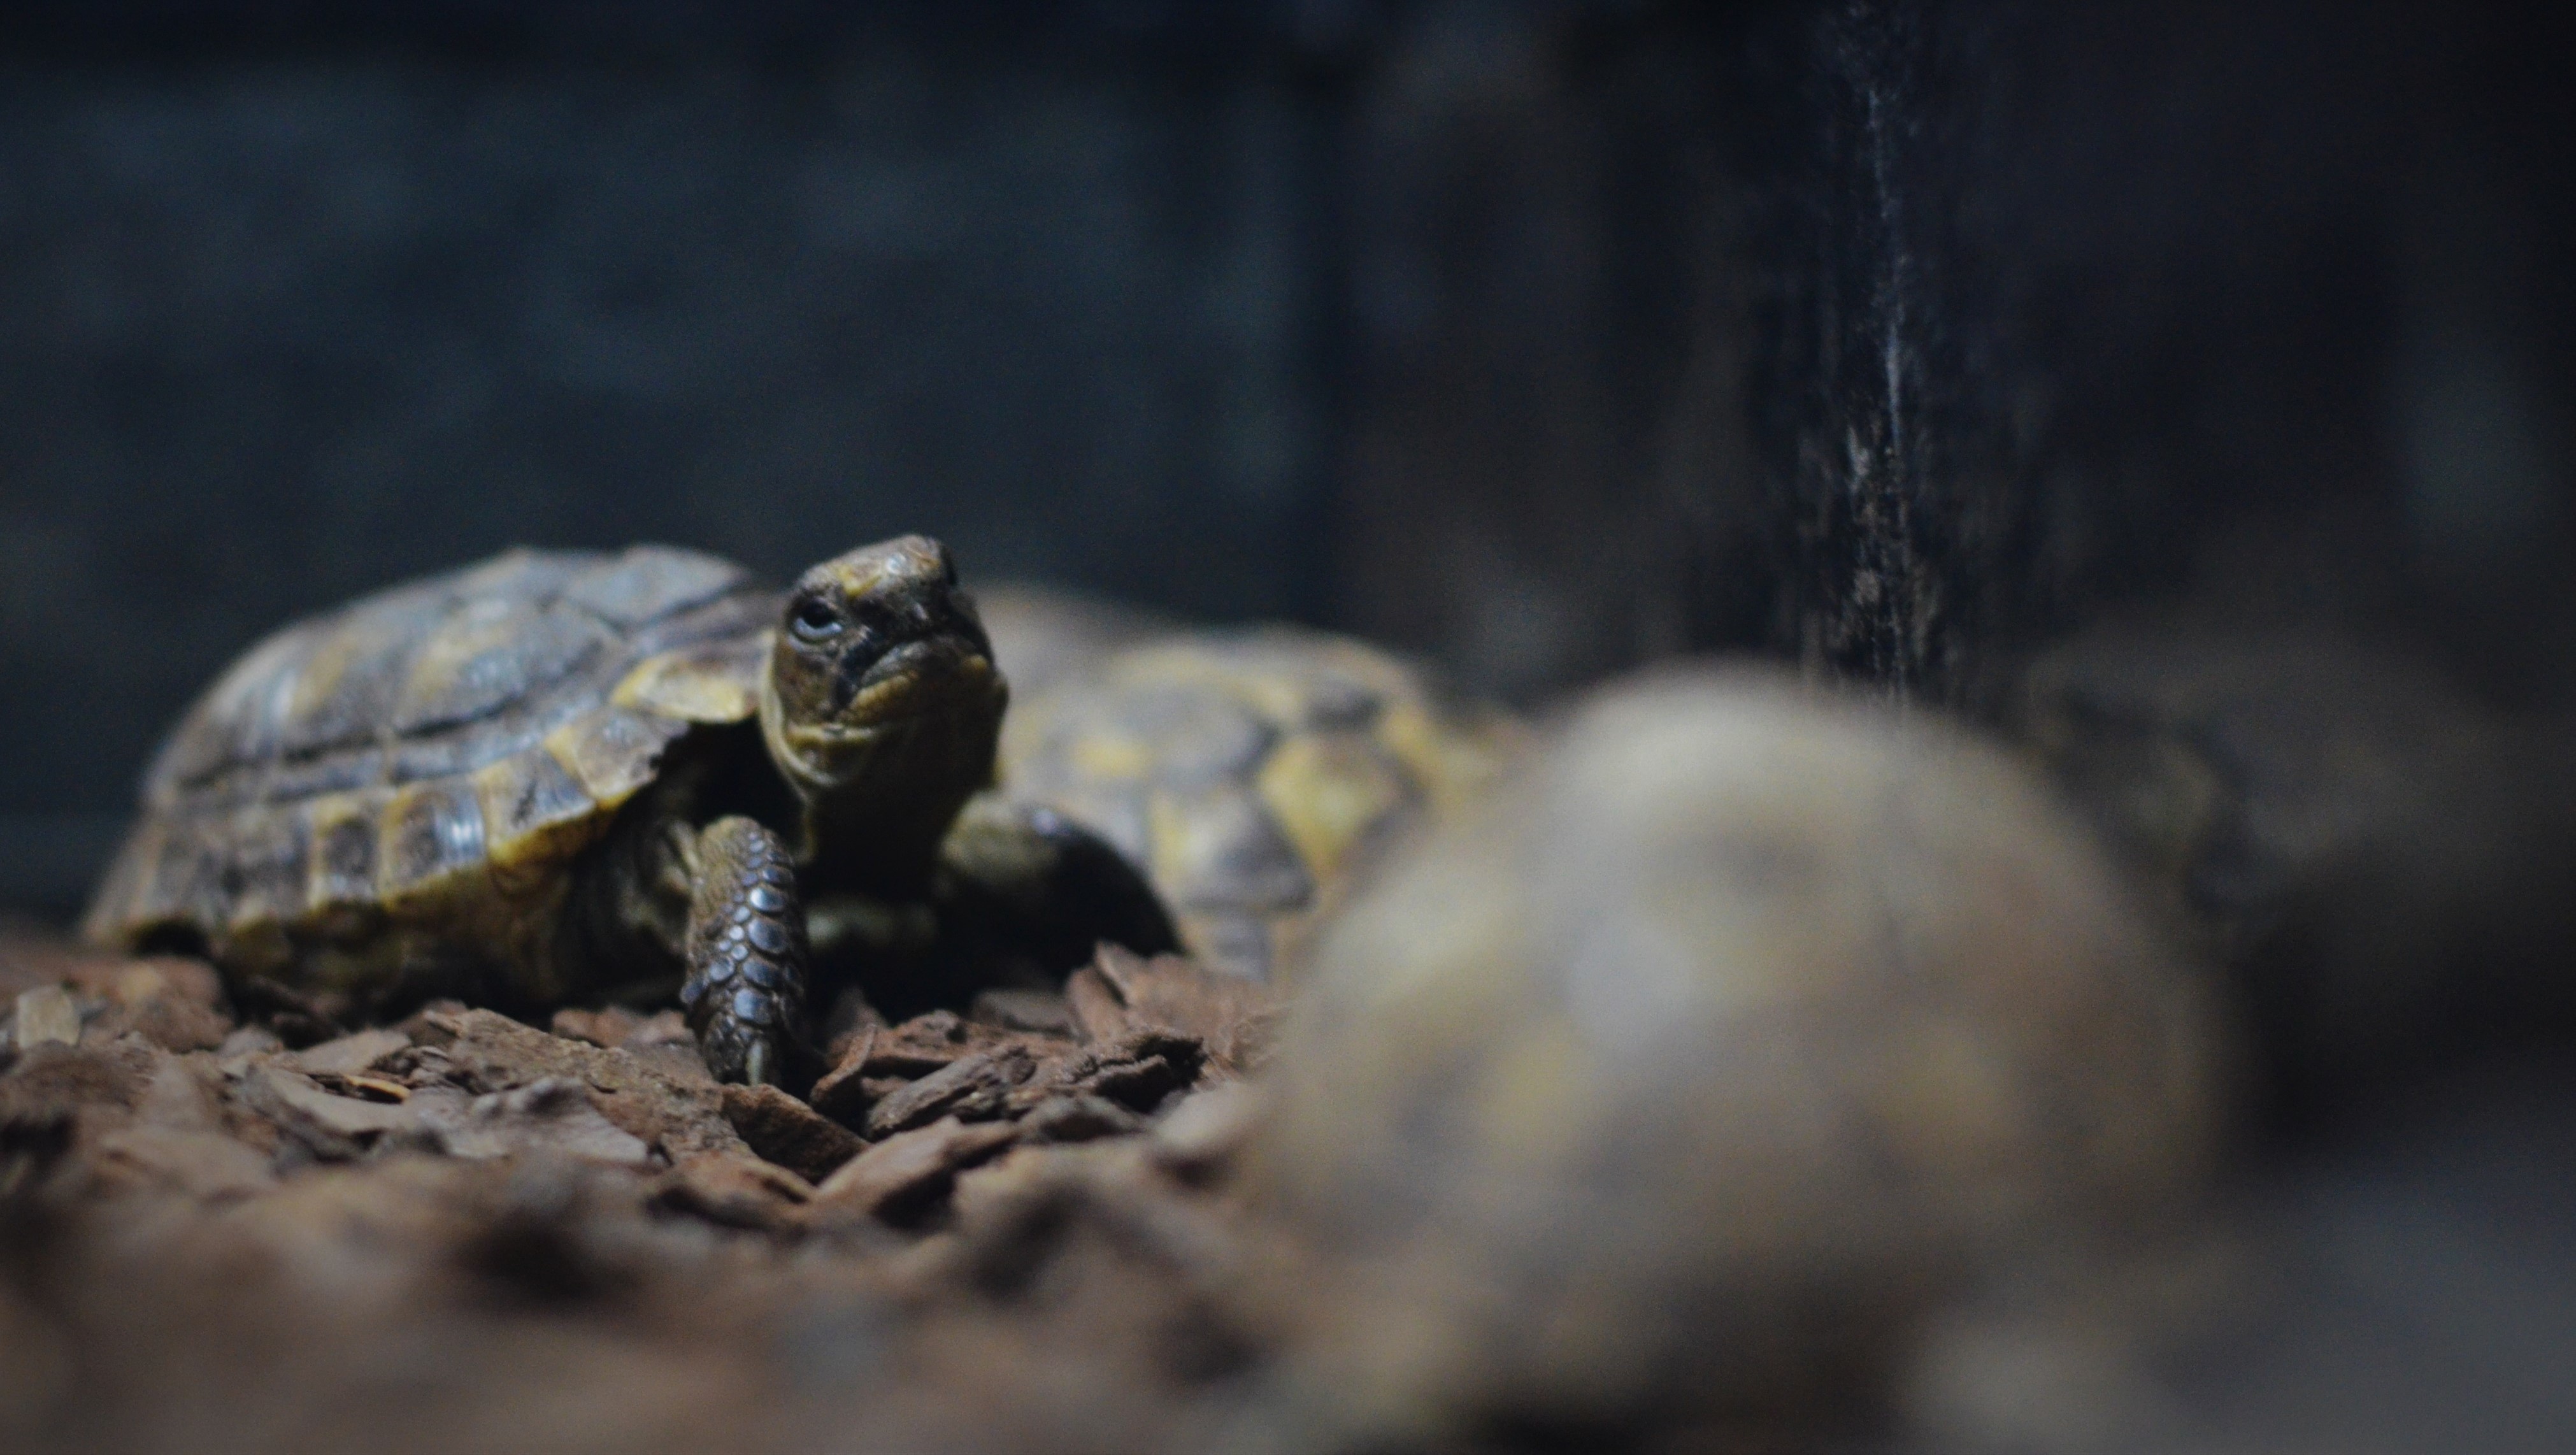
nature, wildlife, turtle, reptile, fauna, close up, vertebrate, macro photography